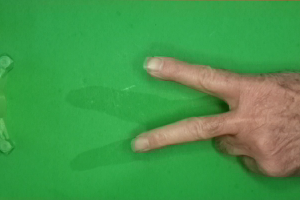
Label: scissors